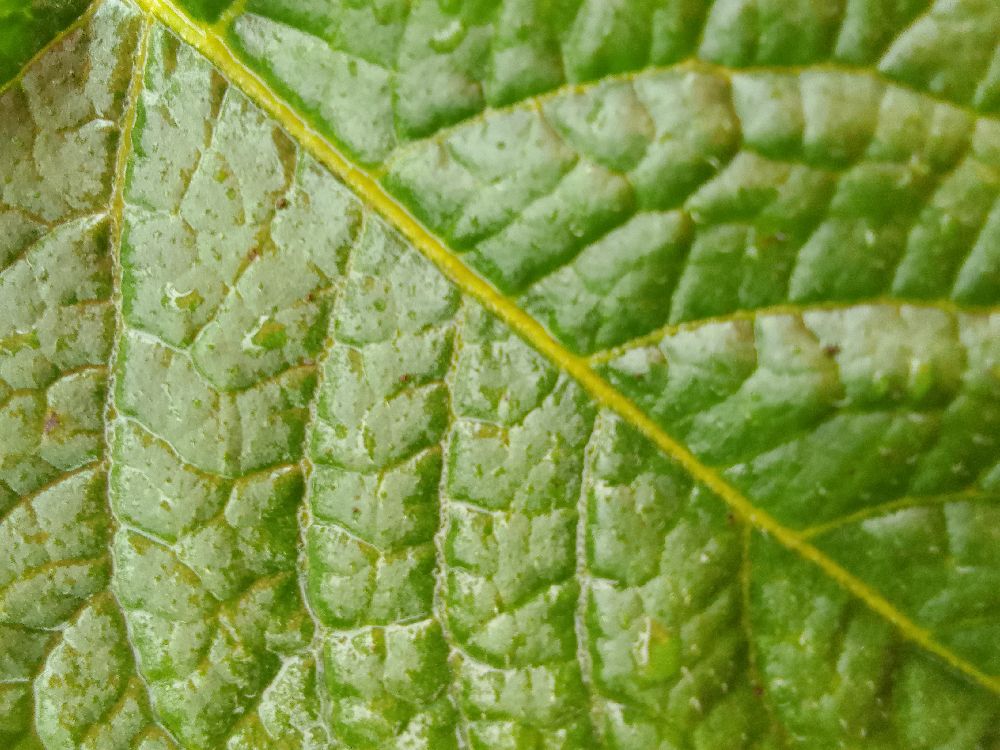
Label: Healthy